Viktor Graf von Scheuchenstuel

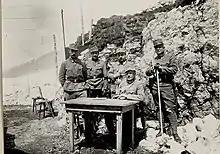
Von Scheuchenstuel with officers on Monte Biaena

Scheuchenstuel was born in Witkowitz, Moravia (now part of the Czech Republic). In 1874 he attended Pioneer Cadet School in Hainburg in Austria. He served as a lieutenant and Oberleutnant in the Pioneers until 1884 when he attended a military academy in Vienna. Following graduation in 1886, Scheuchenstuel joined the Austro-Hungarian General Staff. In 1903 he commanded the Austro-Hungarian 50th Infantry Regiment. Following the promotion to major general in 1907 he commanded the 69th Infantry Brigade, the 8th Mountain Brigade and the 10th Infantry Division. In 1911 he was promoted to field marshal lieutenant and in 1912 took over the 9th Infantry Division.